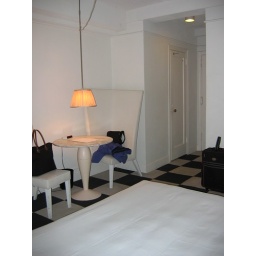
All white in the room - very clean - like that white chair where Carol's purse sits :o